Jean-Claude Mallet

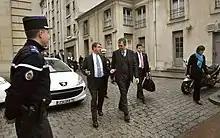
Deputy Secretary of Defense Ashton B. Carter, second from left, is escorted through the courtyard of the French Ministry of Defense by French senior political adviser Jean-Claude Mallet as they walk to a meeting in Paris, France, on Feb. 1, 2013.

Jean-Claude Mallet (born 25 March 1955) is a Special Adviser to the French Defence Minister and a member of the council of the International Institute for Strategic Studies. He was Secretary-General for National Defence from 1998 to 2004.